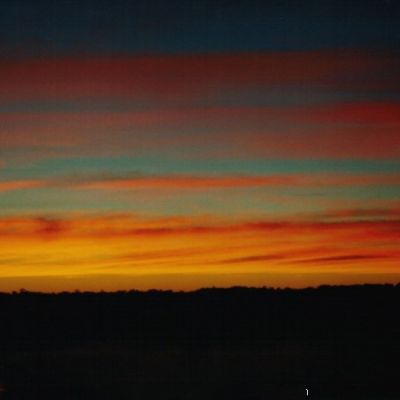
Cloud type: Cirrus (Ci)